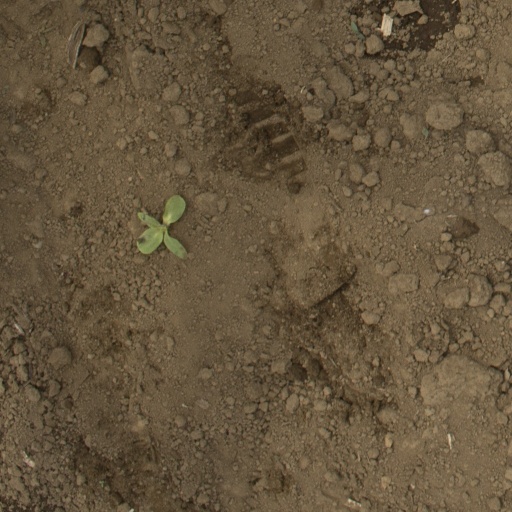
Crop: Jerusalem artichoke